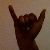
The image shows a hand gesture representing the letter 'Y' in Indian Sign Language.